Interstate 69 in Tennessee

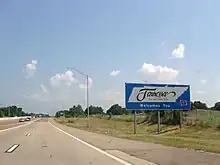
I-69 northbound, along with I-55, as it enters Tennessee in Memphis

From Fulton, Kentucky, I-69 is planned to continue to the southwest, replacing and bypassing existing U.S. Route 51, serving Union City, Dyersburg (where it will intersect I-155), Ripley, Covington, Millington, and Memphis. It will pass near Discovery Park in Union City.